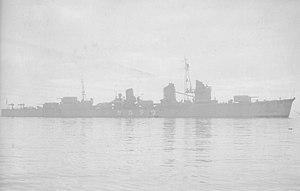
Cette liste dresse les plus grandes catastrophes maritimes pendant la Seconde Guerre mondiale au regard du nombre de victimes. Du fait de son contexte, une Seconde Guerre mondiale sanguinaire entachée de nombreux drames, ces catastrophes resteront longtemps quasi ignorées.
Le Urakaze était un destroyer de classe Kagerō en service de la Marine impériale japonaise pendant la Seconde Guerre mondiale.
Le Hatsukaze était un destroyer de classe Kagerō en service de la Marine impériale japonaise pendant la Seconde Guerre mondiale.